Patria (watchmaker)

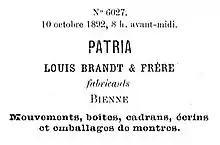
The original trademark publication for Patria in 1892 from Le Bureau Fédéral à Berne

On October 10, 1892 Louis Brand & Fils, run by Louis Paul and César Brandt registered the name 'Patria' with the description, "Mouvements, boites, cadrans, ecrins et emballages de montres". Translated to English, this means "Movements, cases, dials, watch boxes and watch packaging. The name 'Patria' is from the latin word for "Fatherland" or "Homeland", cognate with Ancient Greek πατριά (patriá, “generation, ancestry, descent, tribe, family”) and πατρίς (patrís, "place of one's ancestors").